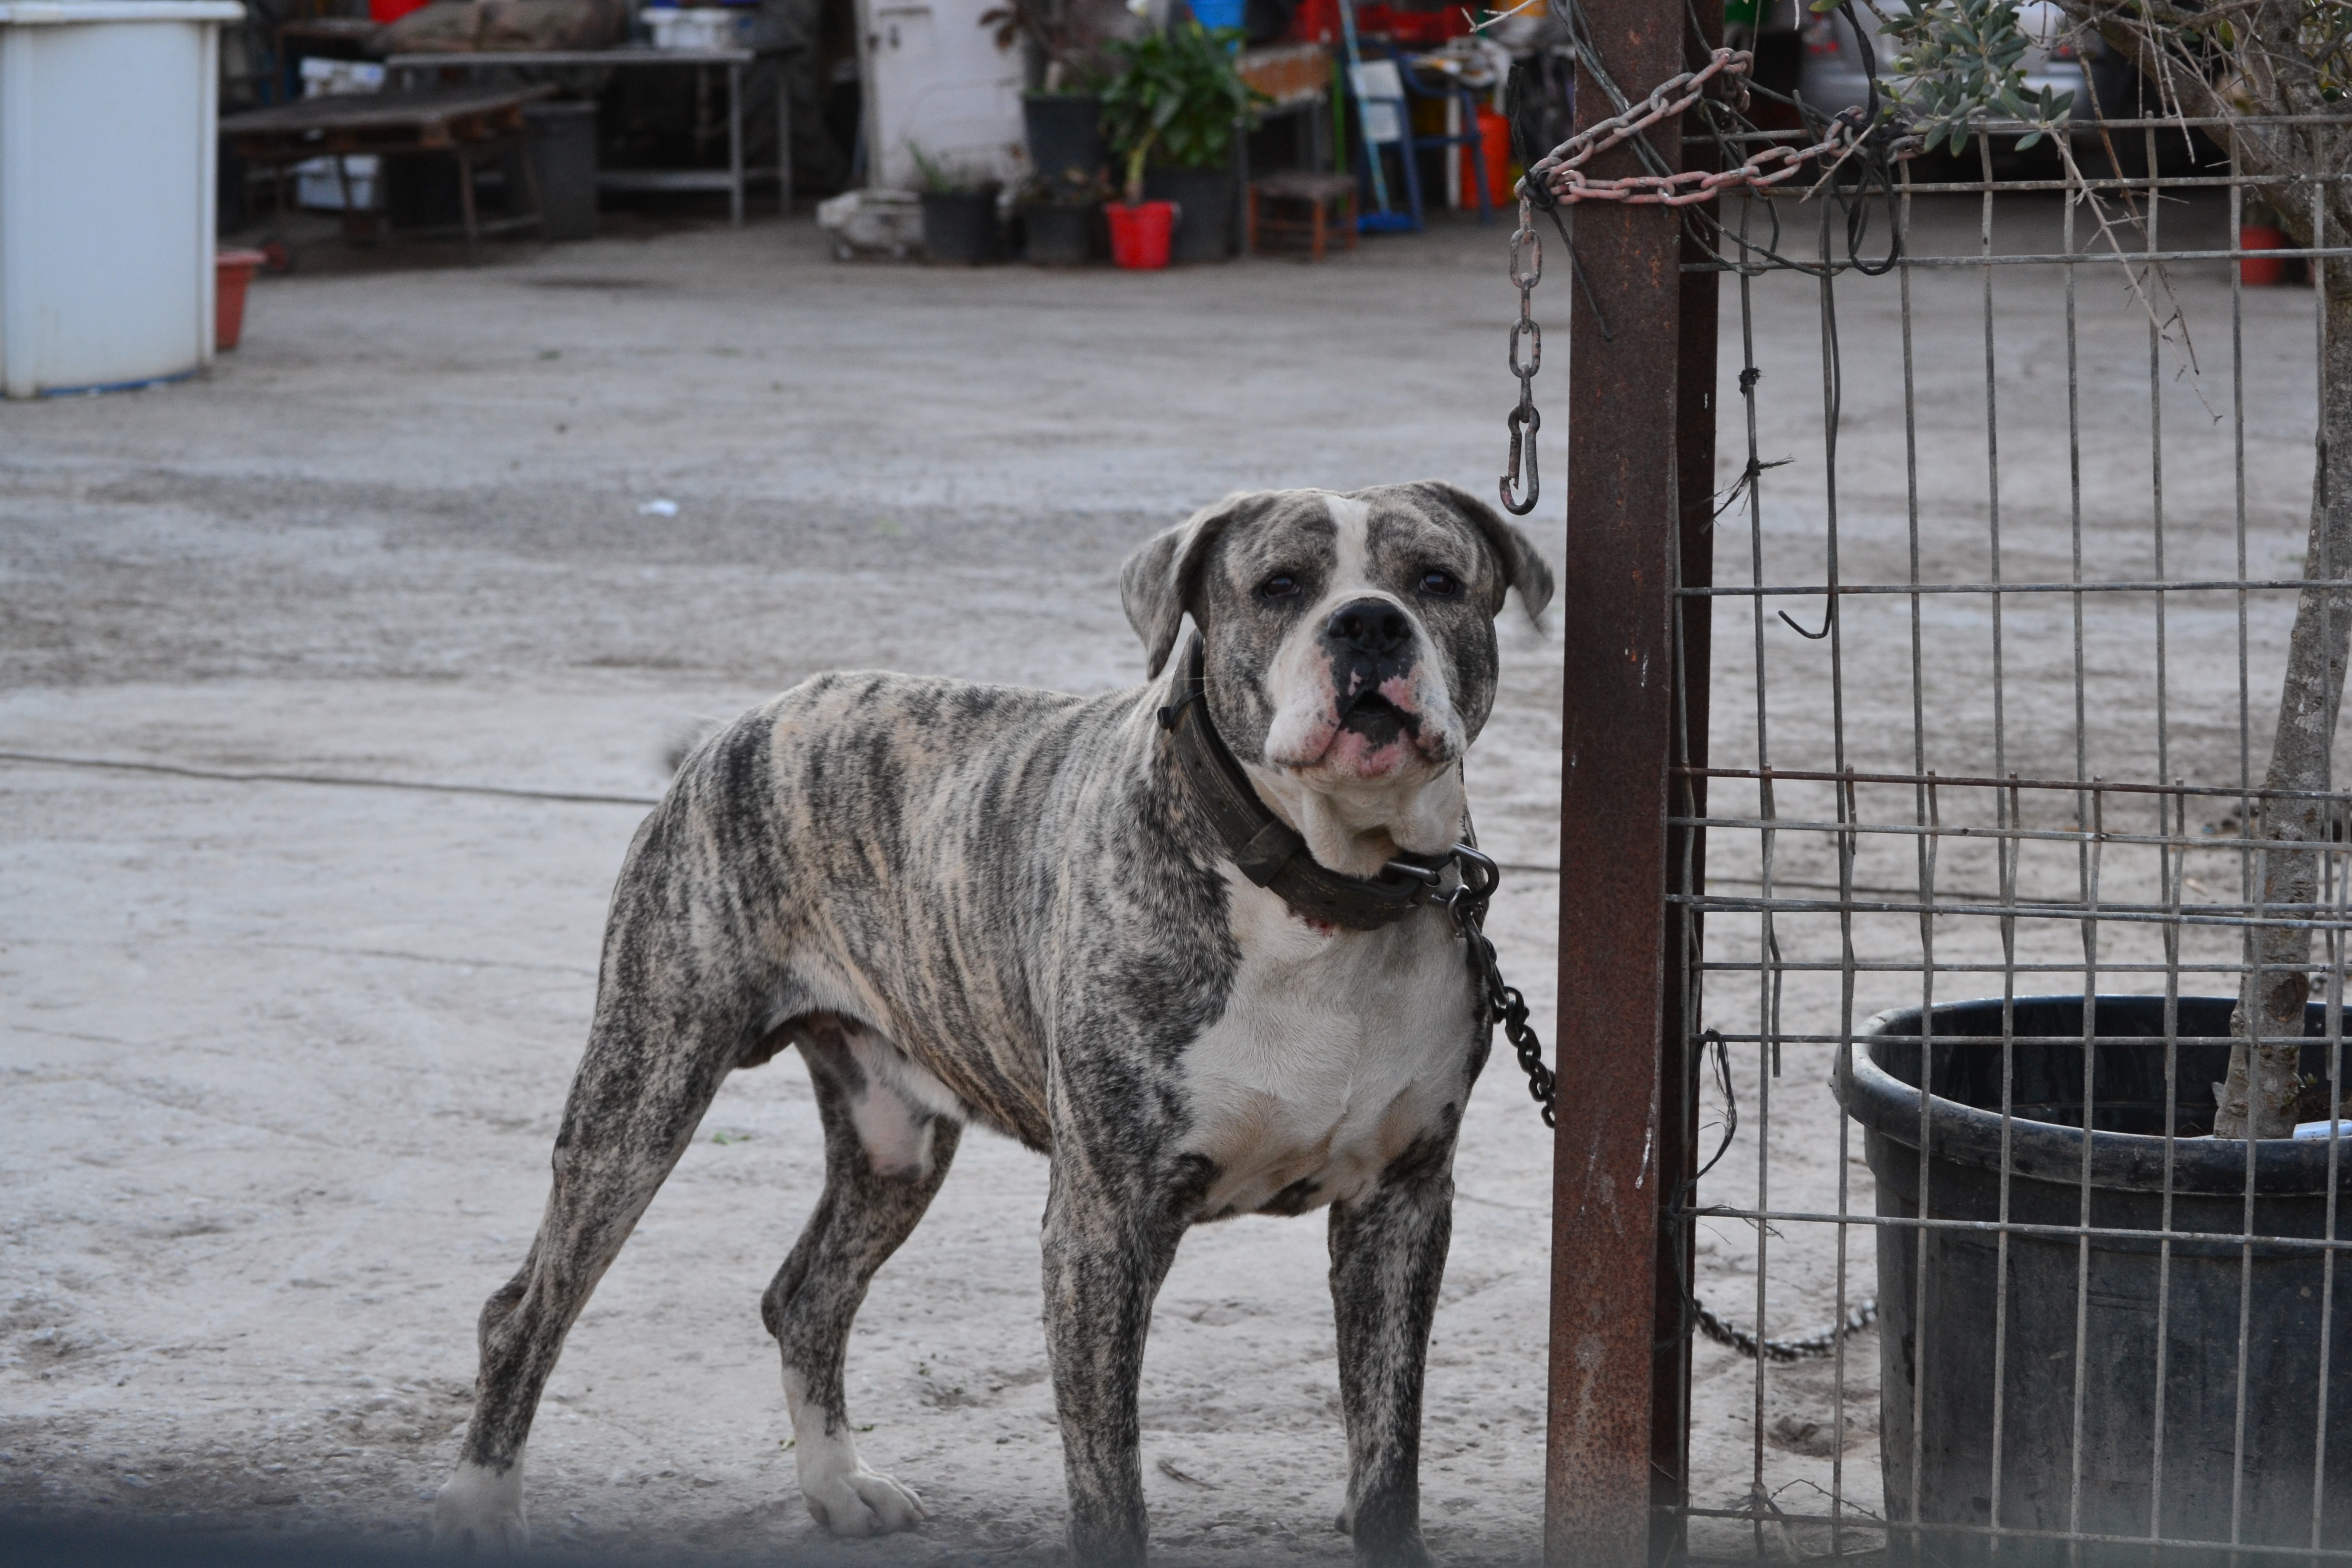
field, dog, mammal, pets, animals, vertebrate, guard dog, animal shelter, old english bulldog, dog like mammal, carnivoran, olde english bulldogge, american bulldog